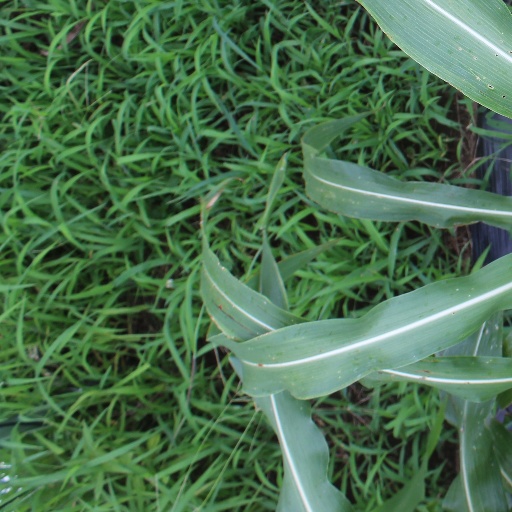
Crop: sorghum